Schuster's

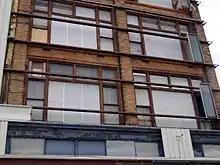
Exterior of Schuster's Department Store on King Drive in Milwaukee when it was temporarily unclad in 2015

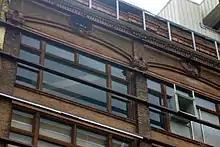
Exterior of Schuster's Department Store, showing decorative brickwork

Schuster's opted for several neighborhood stores over a single downtown location, and Schuster's locations included 2151 N. Third St. (now Martin Luther King Jr. Drive), 12th and Vliet streets and 11th and Mitchell streets, Packard Plaza and Capitol Court. Kirchhoff & Rose. designed the Third Street store. Gimbels bought Schuster's in 1962 and operated as Gimbels-Schuster's until 1969. Golda Meir worked at Schuster's after graduating from high school in 1915 and before moving to Palestine in 1921.